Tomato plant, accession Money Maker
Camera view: horizontal (90 deg, fisheye); turntable rotation: 240 degrees
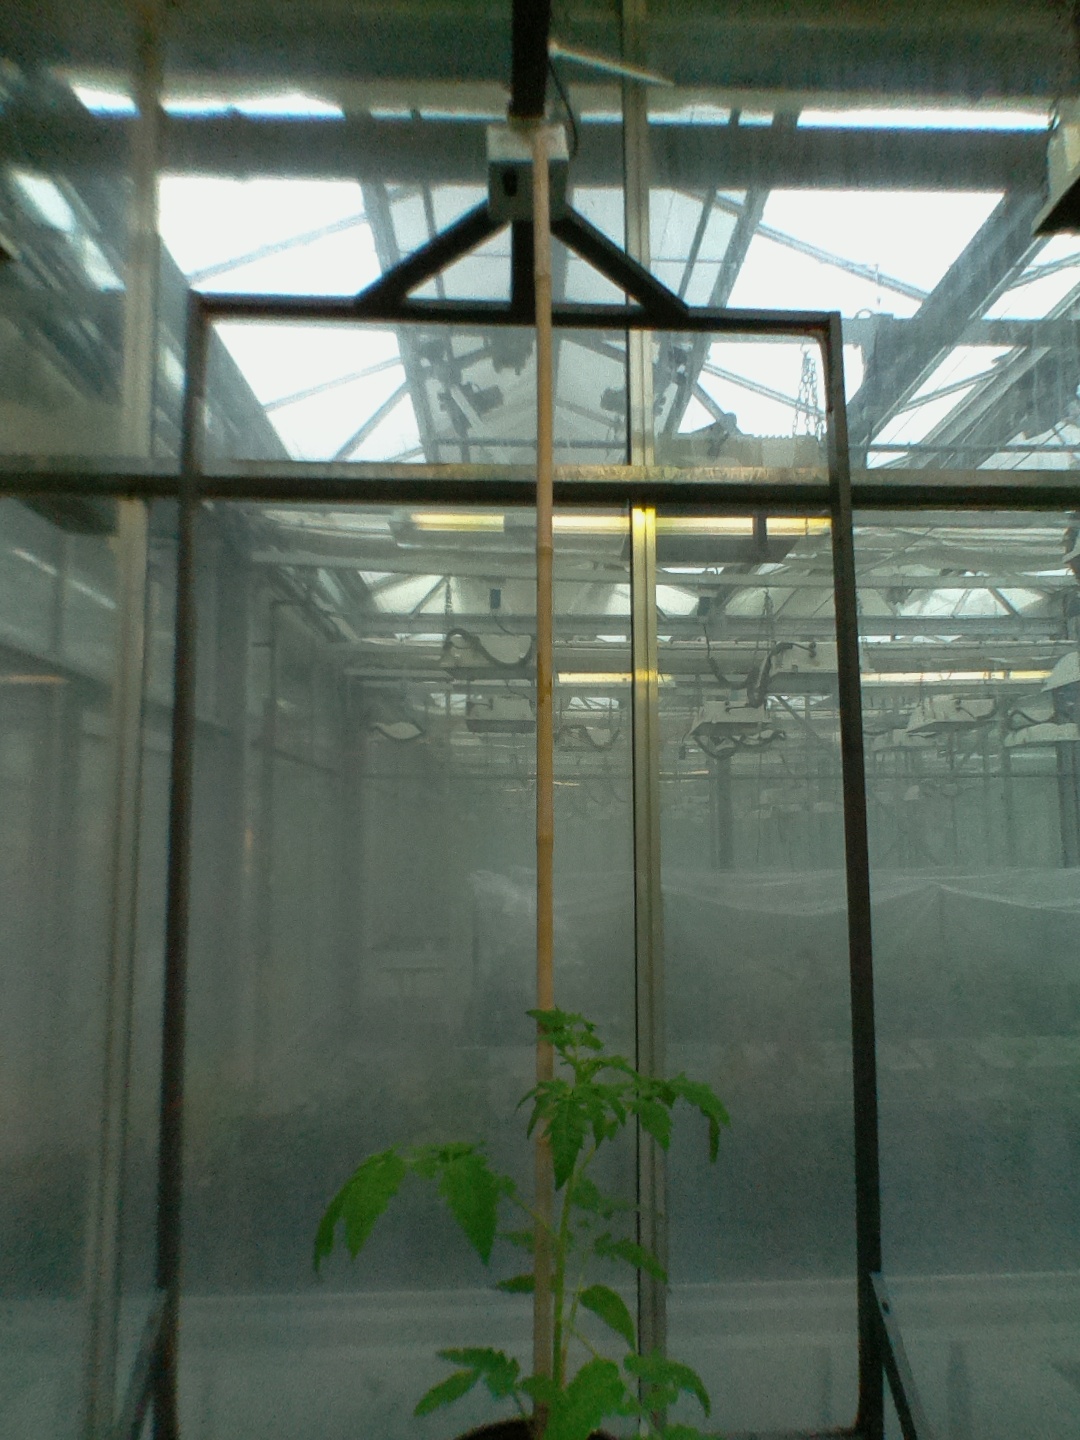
BBCH growth stage 13: 6 of true leaves visible